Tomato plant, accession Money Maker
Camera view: vertical (180 deg); turntable rotation: 270 degrees
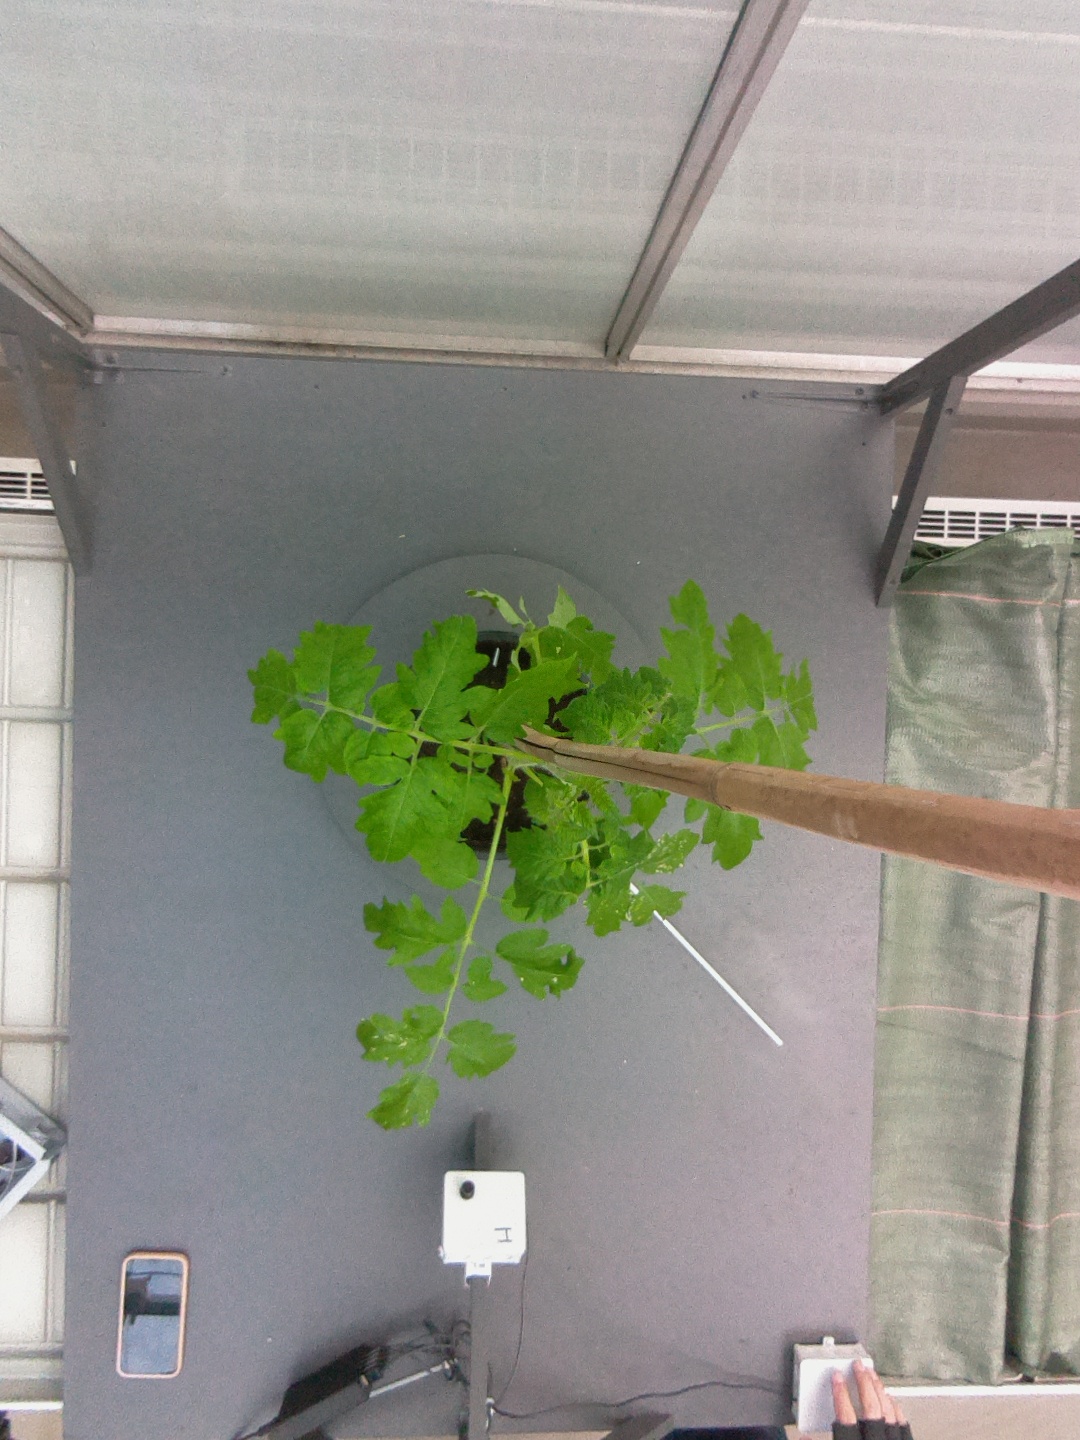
BBCH growth stage 14: 8 of true leaves visible